St Cuthbert's Church, Edinburgh

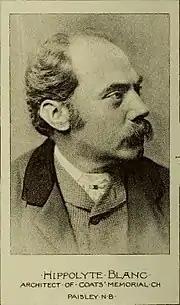
Hippolyte Blanc, architect of St Cuthbert's

In the 16th and 17th century, St Cuthbert's position in the shadow of Edinburgh Castle left the church vulnerable when the Castle came under attack. In January 1573, during the siege of the Castle in the Marian civil war, troops of the Regent Morton occupied St Cuthbert's and were attacked by some of the defenders of the castle, who set fire to the church on 17 January 1573. The church was probably rebuilt after this. In 1593, a new church, known as the "Little Kirk" was constructed at the western end.